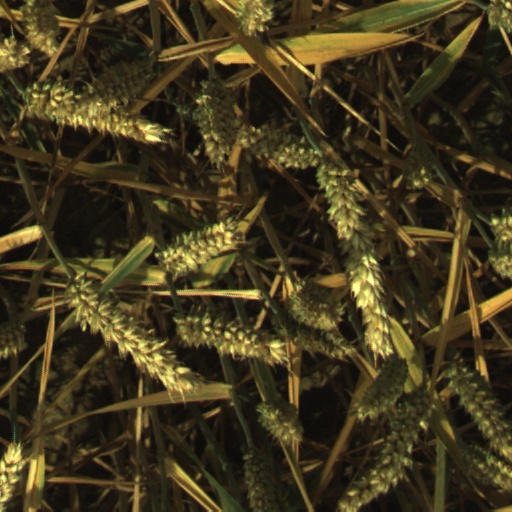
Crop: wheat